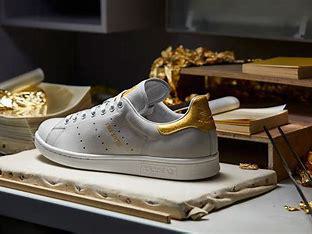
Brand: adidas
Model: originals Adidas Originals Stan Smith